Royal Emerson Whitman

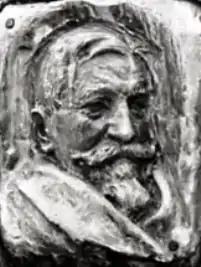
Royal Emerson Whitman, from his monument at Arlington National Cemetery.

Colonel Royal Emerson Whitman (May 11, 1833 – February 12, 1913), was an American army officer who served in the Civil War, Reconstruction, and the Indian wars, best known for his association with the 1871 Camp Grant massacre. He was the father of noted orthopedic surgeon Royal Whitman.